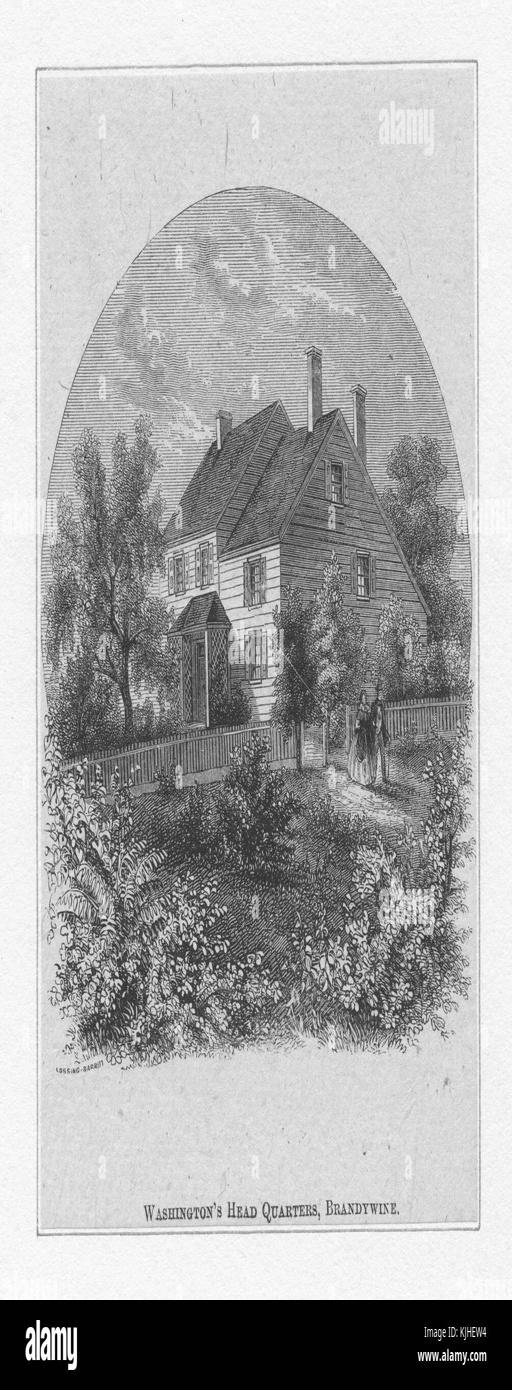
an engraving from a painting of the home used by politician as his headquarters during military conflict